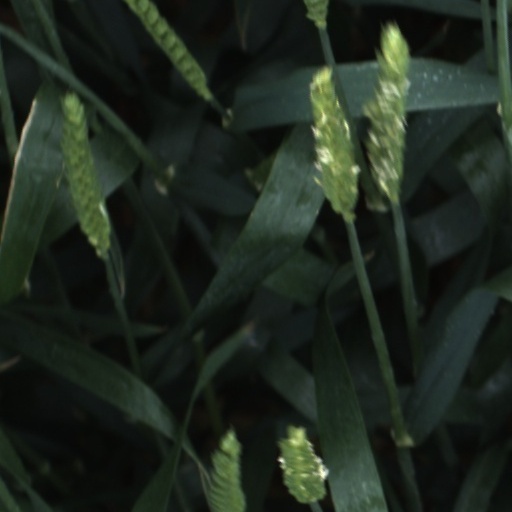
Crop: wheat